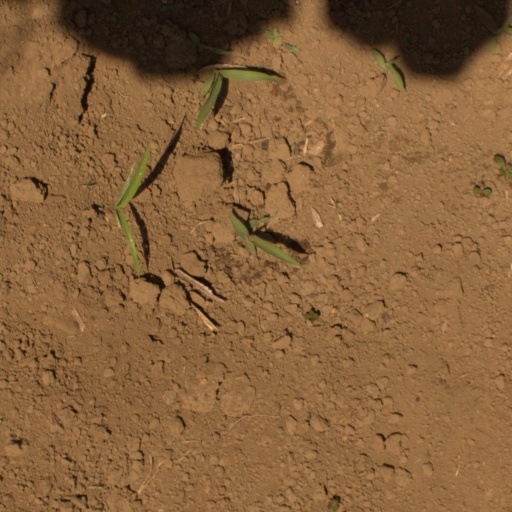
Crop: Jerusalem artichoke